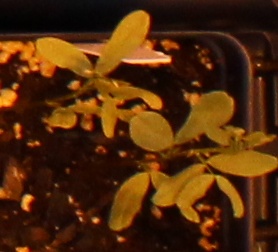
Label: Lentil